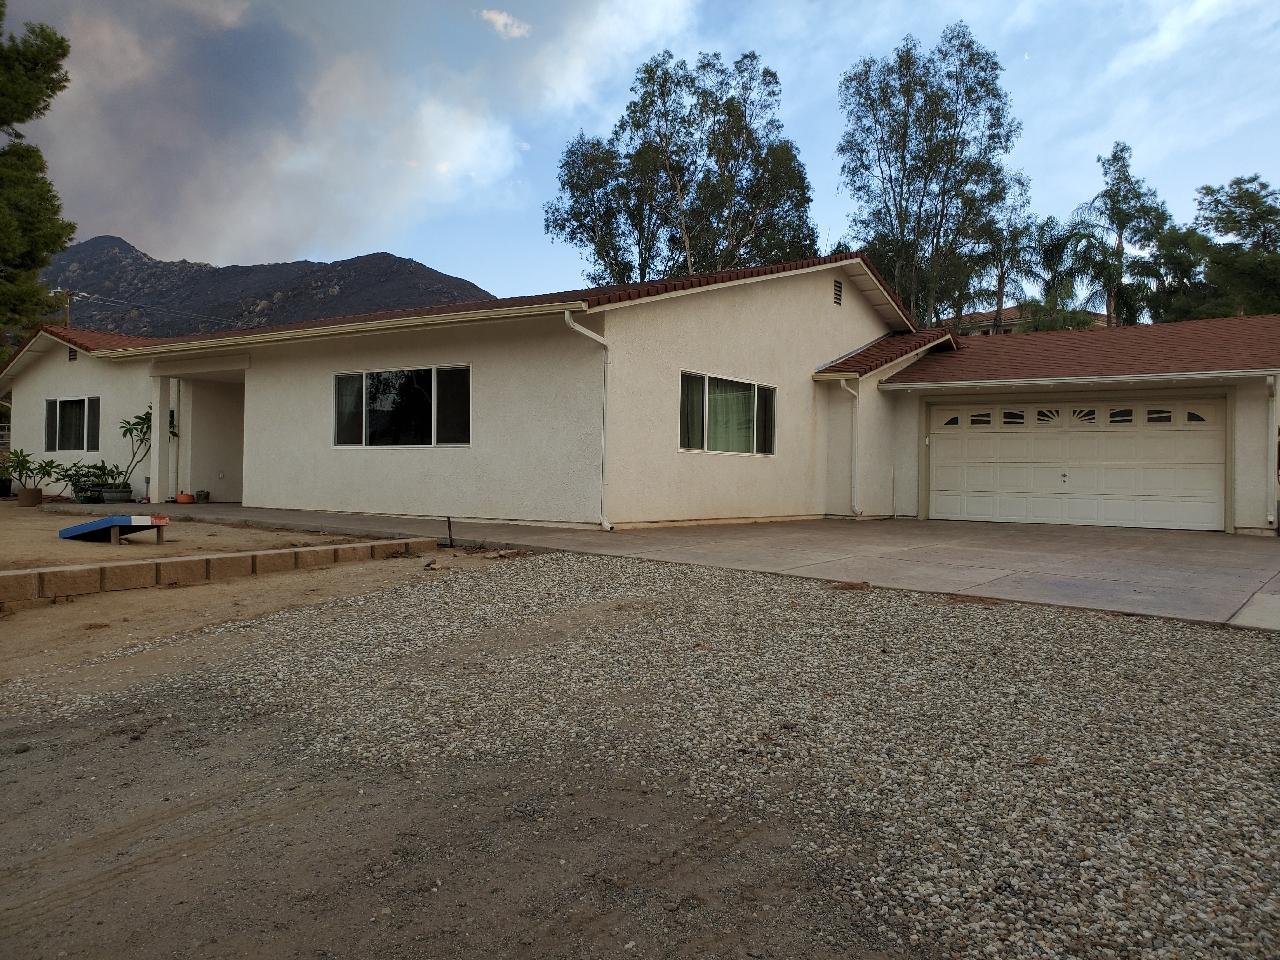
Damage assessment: no_damage